Gandhi Square

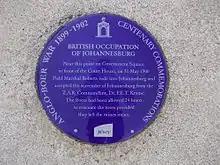
Plaque about the Boer surrender

In 1900 on what was then called Government Square near the Court House, on 31 May Field Marshal Roberts accepted the surrender of the city from Z.A.R. Commandant, Dr. F.E.T. Krause. Judge Krause had been put in command of the city and had earlier prevented the dynamiting of the goldmines. The British allowed them a day to evacuate Johannesburg provided they did not set off the mines.